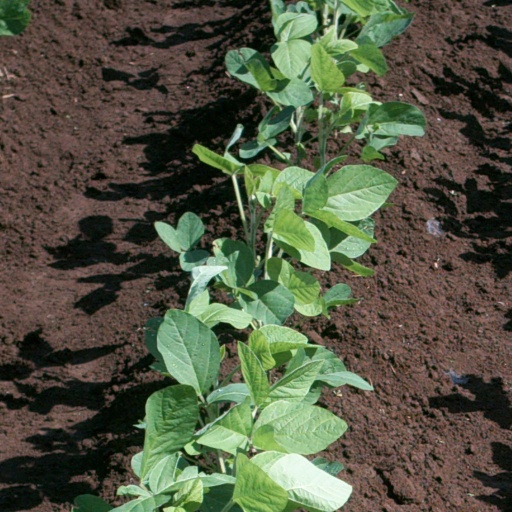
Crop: soybean